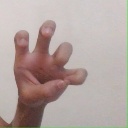
अक्षर: छ